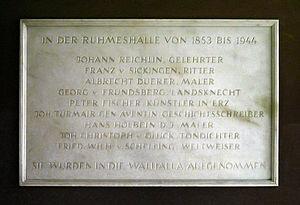
Le Ruhmeshalle est un temple dorique à trois ailes, commandé par le roi Louis Iᵉʳ de Bavière et dessiné par Leo von Klenze, qui se trouve sur la Theresienwiese à Munich. Avec la Bavaria, une statue allégorique de la Bavière, dont il est indissociable, il forme la partie principale du complexe du Bavariapark.